Château de Bonaguil

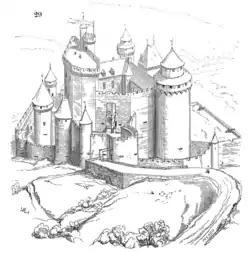
"Château de Bonaguil" drawn by Viollet-le-Duc

The first castle at Bonaguil was constructed after the middle of the 13th century (between 1259 and 1271 according to Jacques Gardelle), on a rocky spur, probably by Arnaud La Tour de Fumel. The single entrance to the keep, built above a natural cave, was a door six metres up, accessible by ladder.